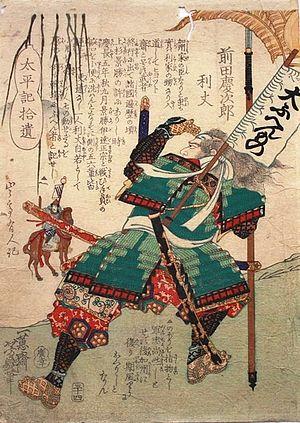
Maeda Keiji, ou Maeda Keijirō, de son vrai nom Maeda Toshimasu, est un samouraï de la période Sengoku. On estime sa naissance aux alentours des années 1530-1535. La date de sa mort, connue, est en 1612.